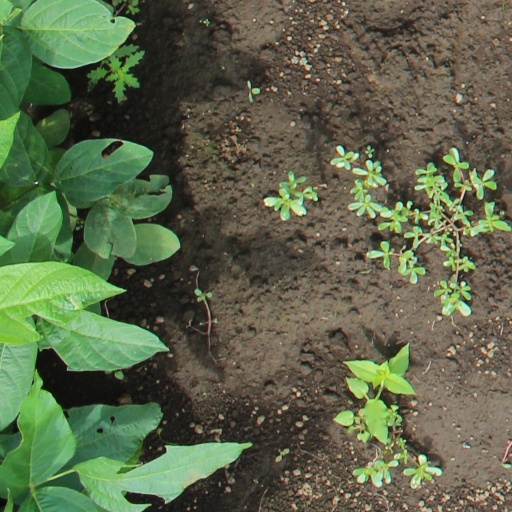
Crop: soybean